Scott Chipperfield

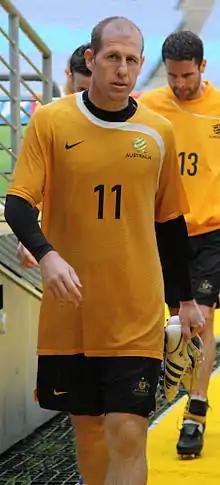

Scott Kenneth Chipperfield (born 30 December 1975) is an Australian former soccer player who played as a midfielder for Wollongong Wolves, FC Basel, FC Aesch and the Australia national soccer team. His 2010 FIFA World Cup profile describes him "as a talented attacker with great physical ability and an eye for goal." He is also known for his versatility in playing in both right and left midfield and as a left sided defender.